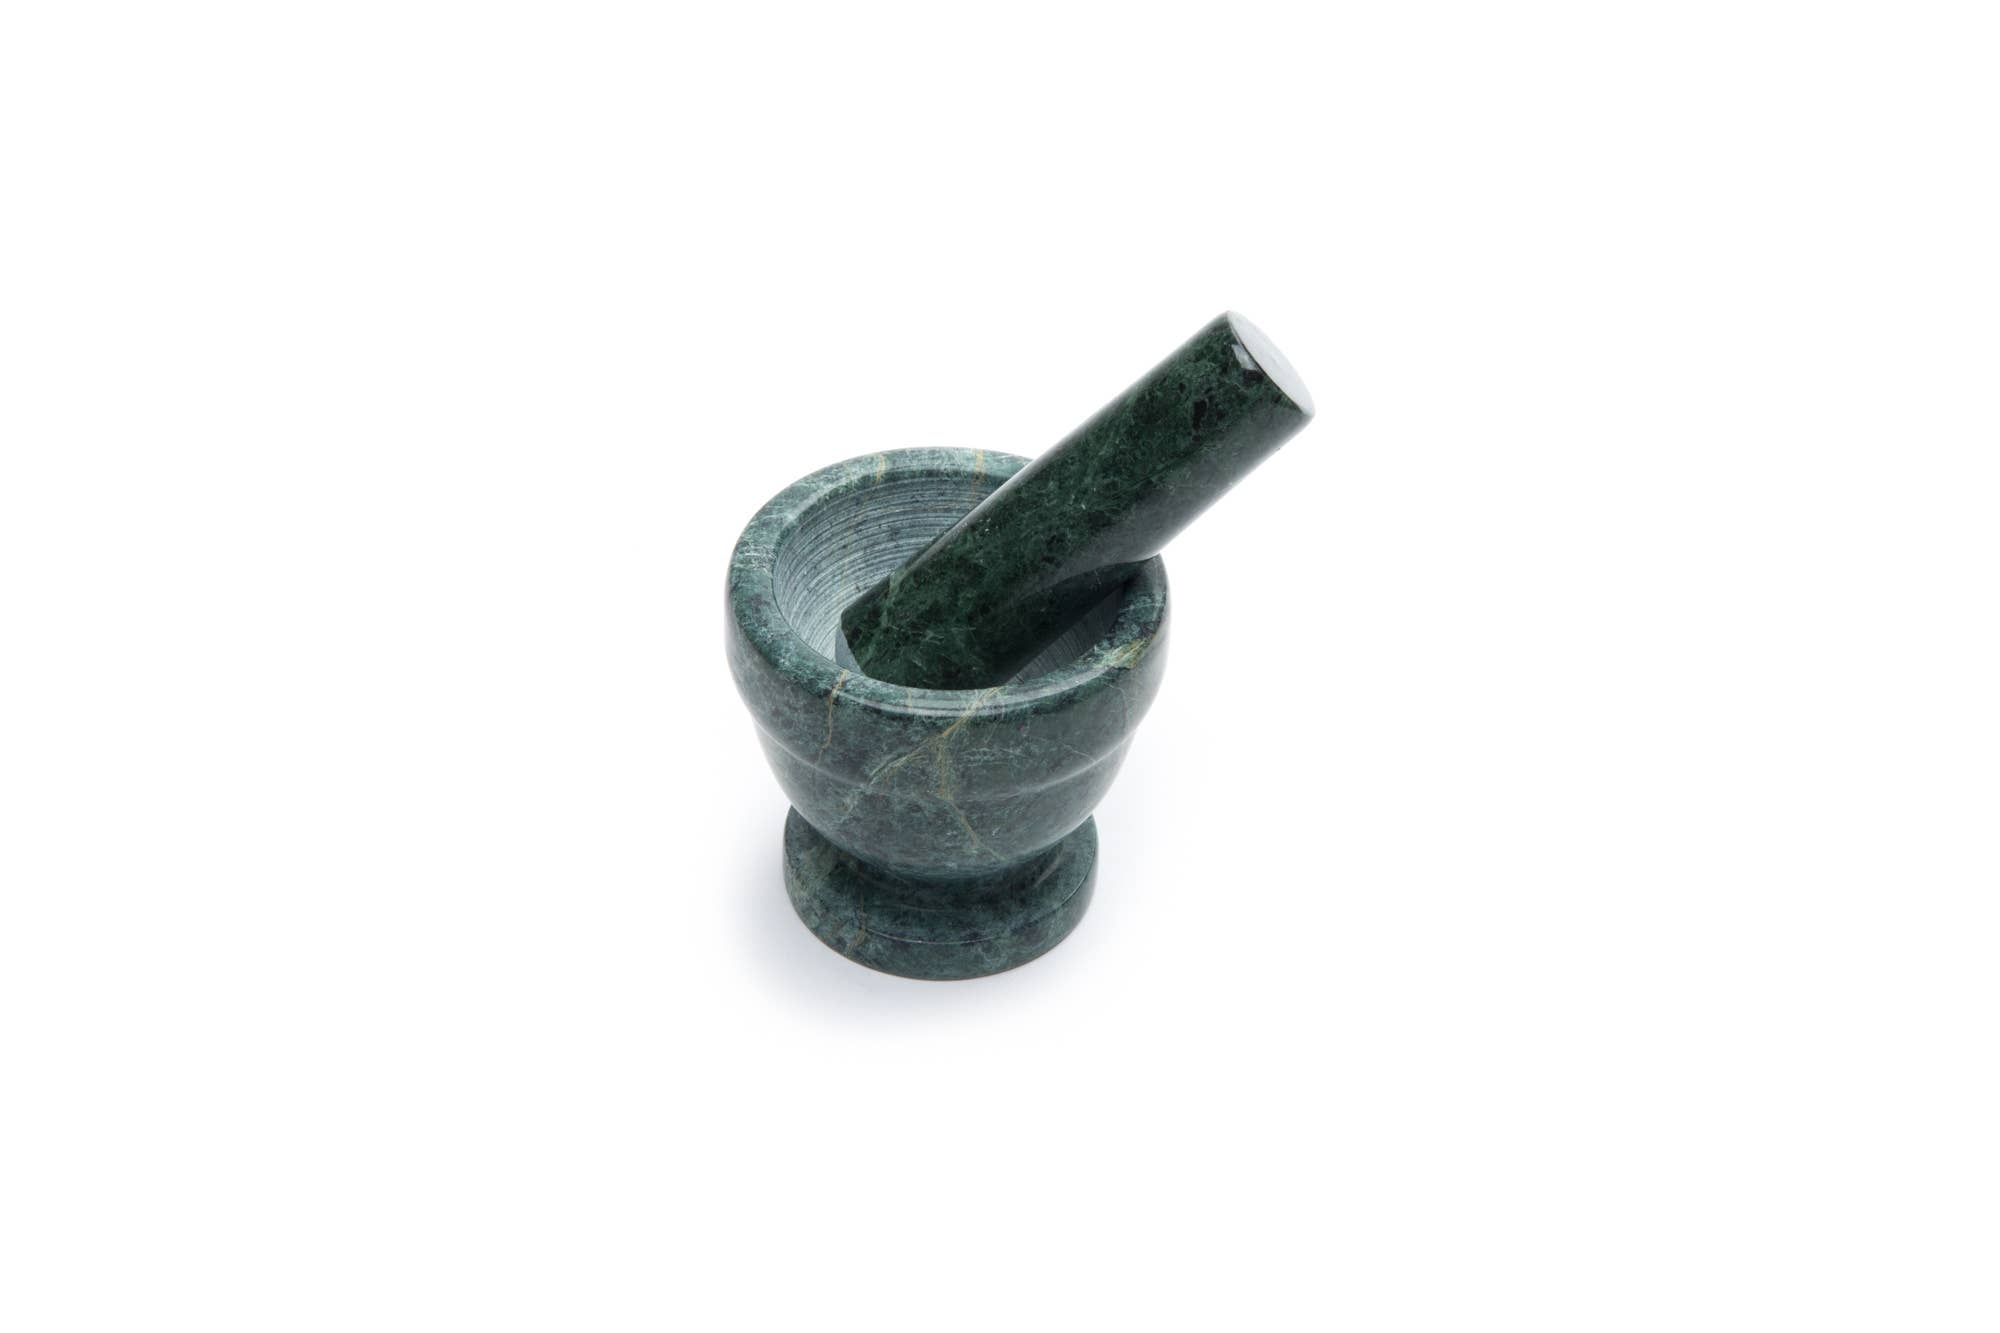
Marble Mortar and Pestle, Green, 3.5"x 3.5" - Fox Run Brands
Brand: Fox Run Brands
This mortar and pestle features a rough, unpolished interior, providing just the right amount of texture to achieve smooth grinding results. Whether you're grinding fresh herbs, spices, or nuts, the raw ingredients will release their full flavor, creating a taste far superior to pre-ground spices. The bowl is oversized for easy grinding of small, meal-sized amounts, and its elegant green marble finish adds a touch of sophistication to any kitchen. Each piece is unique, making it an ideal housewarming or wedding gift. Weighing 1.52 pounds and measuring 3.54 x 3.54 x 4.72 inches, it combines both beauty and functionality for your culinary needs.
Category: Home & Garden > Kitchen & Dining > Kitchen Tools & Utensils > Mortars & Pestles